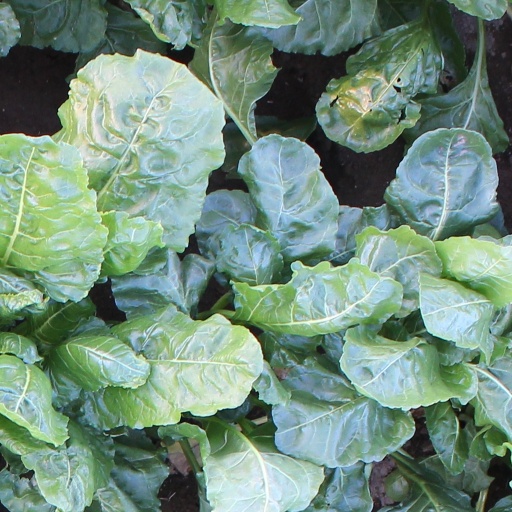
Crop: sugar beet